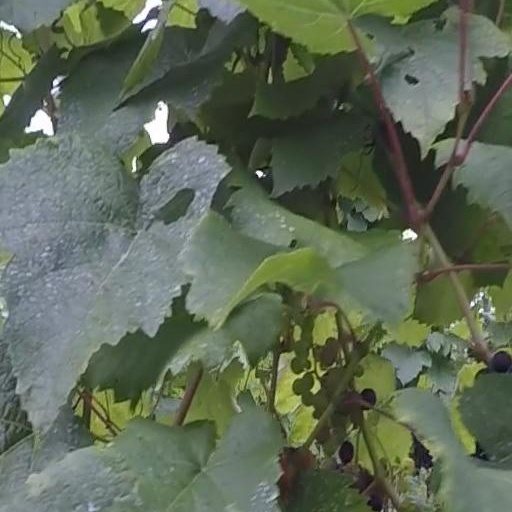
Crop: grape